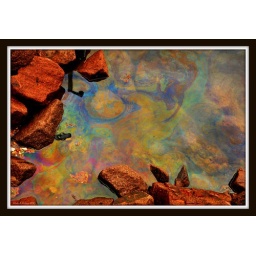
This oil slick was building up in the relatively new water front lagoon...